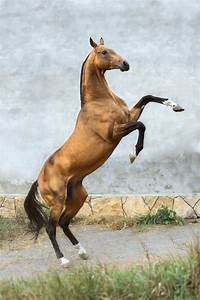
Label: horse